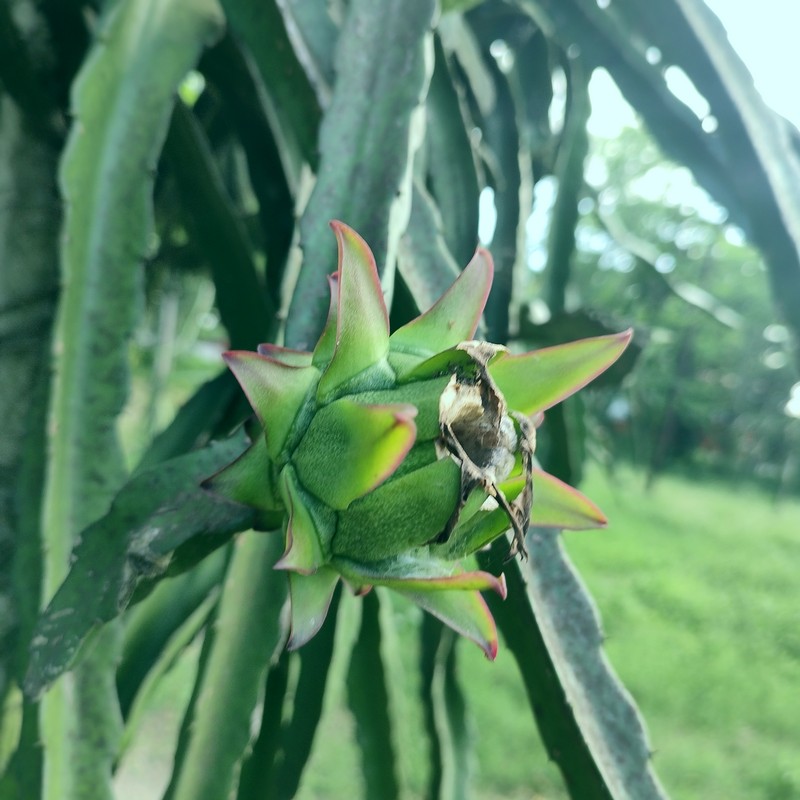
Label: Immature Dragon Fruit